Effects of climate change

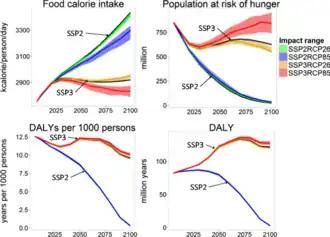
Projected changes in average food availability (represented as calorie consumption per capita), population at risk of hunger and disability-adjusted life years under two Shared Socioeconomic Pathways: the baseline, SSP2, and SSP3, scenario of high global rivalry and conflict. The red and the orange lines show projections for SSP3 assuming high and low intensity of future emissions and the associated climate change.

The climate system exhibits "threshold behavior" or tipping points when parts of the natural environment enter into a new state. Examples are the runaway loss of ice sheets or the dieback of forests. Tipping behavior is found in all parts of the climate system. These include ecosystems, ice sheets, and the circulation of the ocean and atmosphere. Tipping points are studied using data from Earth's distant past and by physical modeling. There is already moderate risk of global tipping points at above pre-industrial temperatures. That becomes a high risk at . It is possible that some tipping points are close or have already been crossed. Examples are the West Antarctic and Greenland ice sheets, the Amazon rainforest, and warm-water coral reefs.